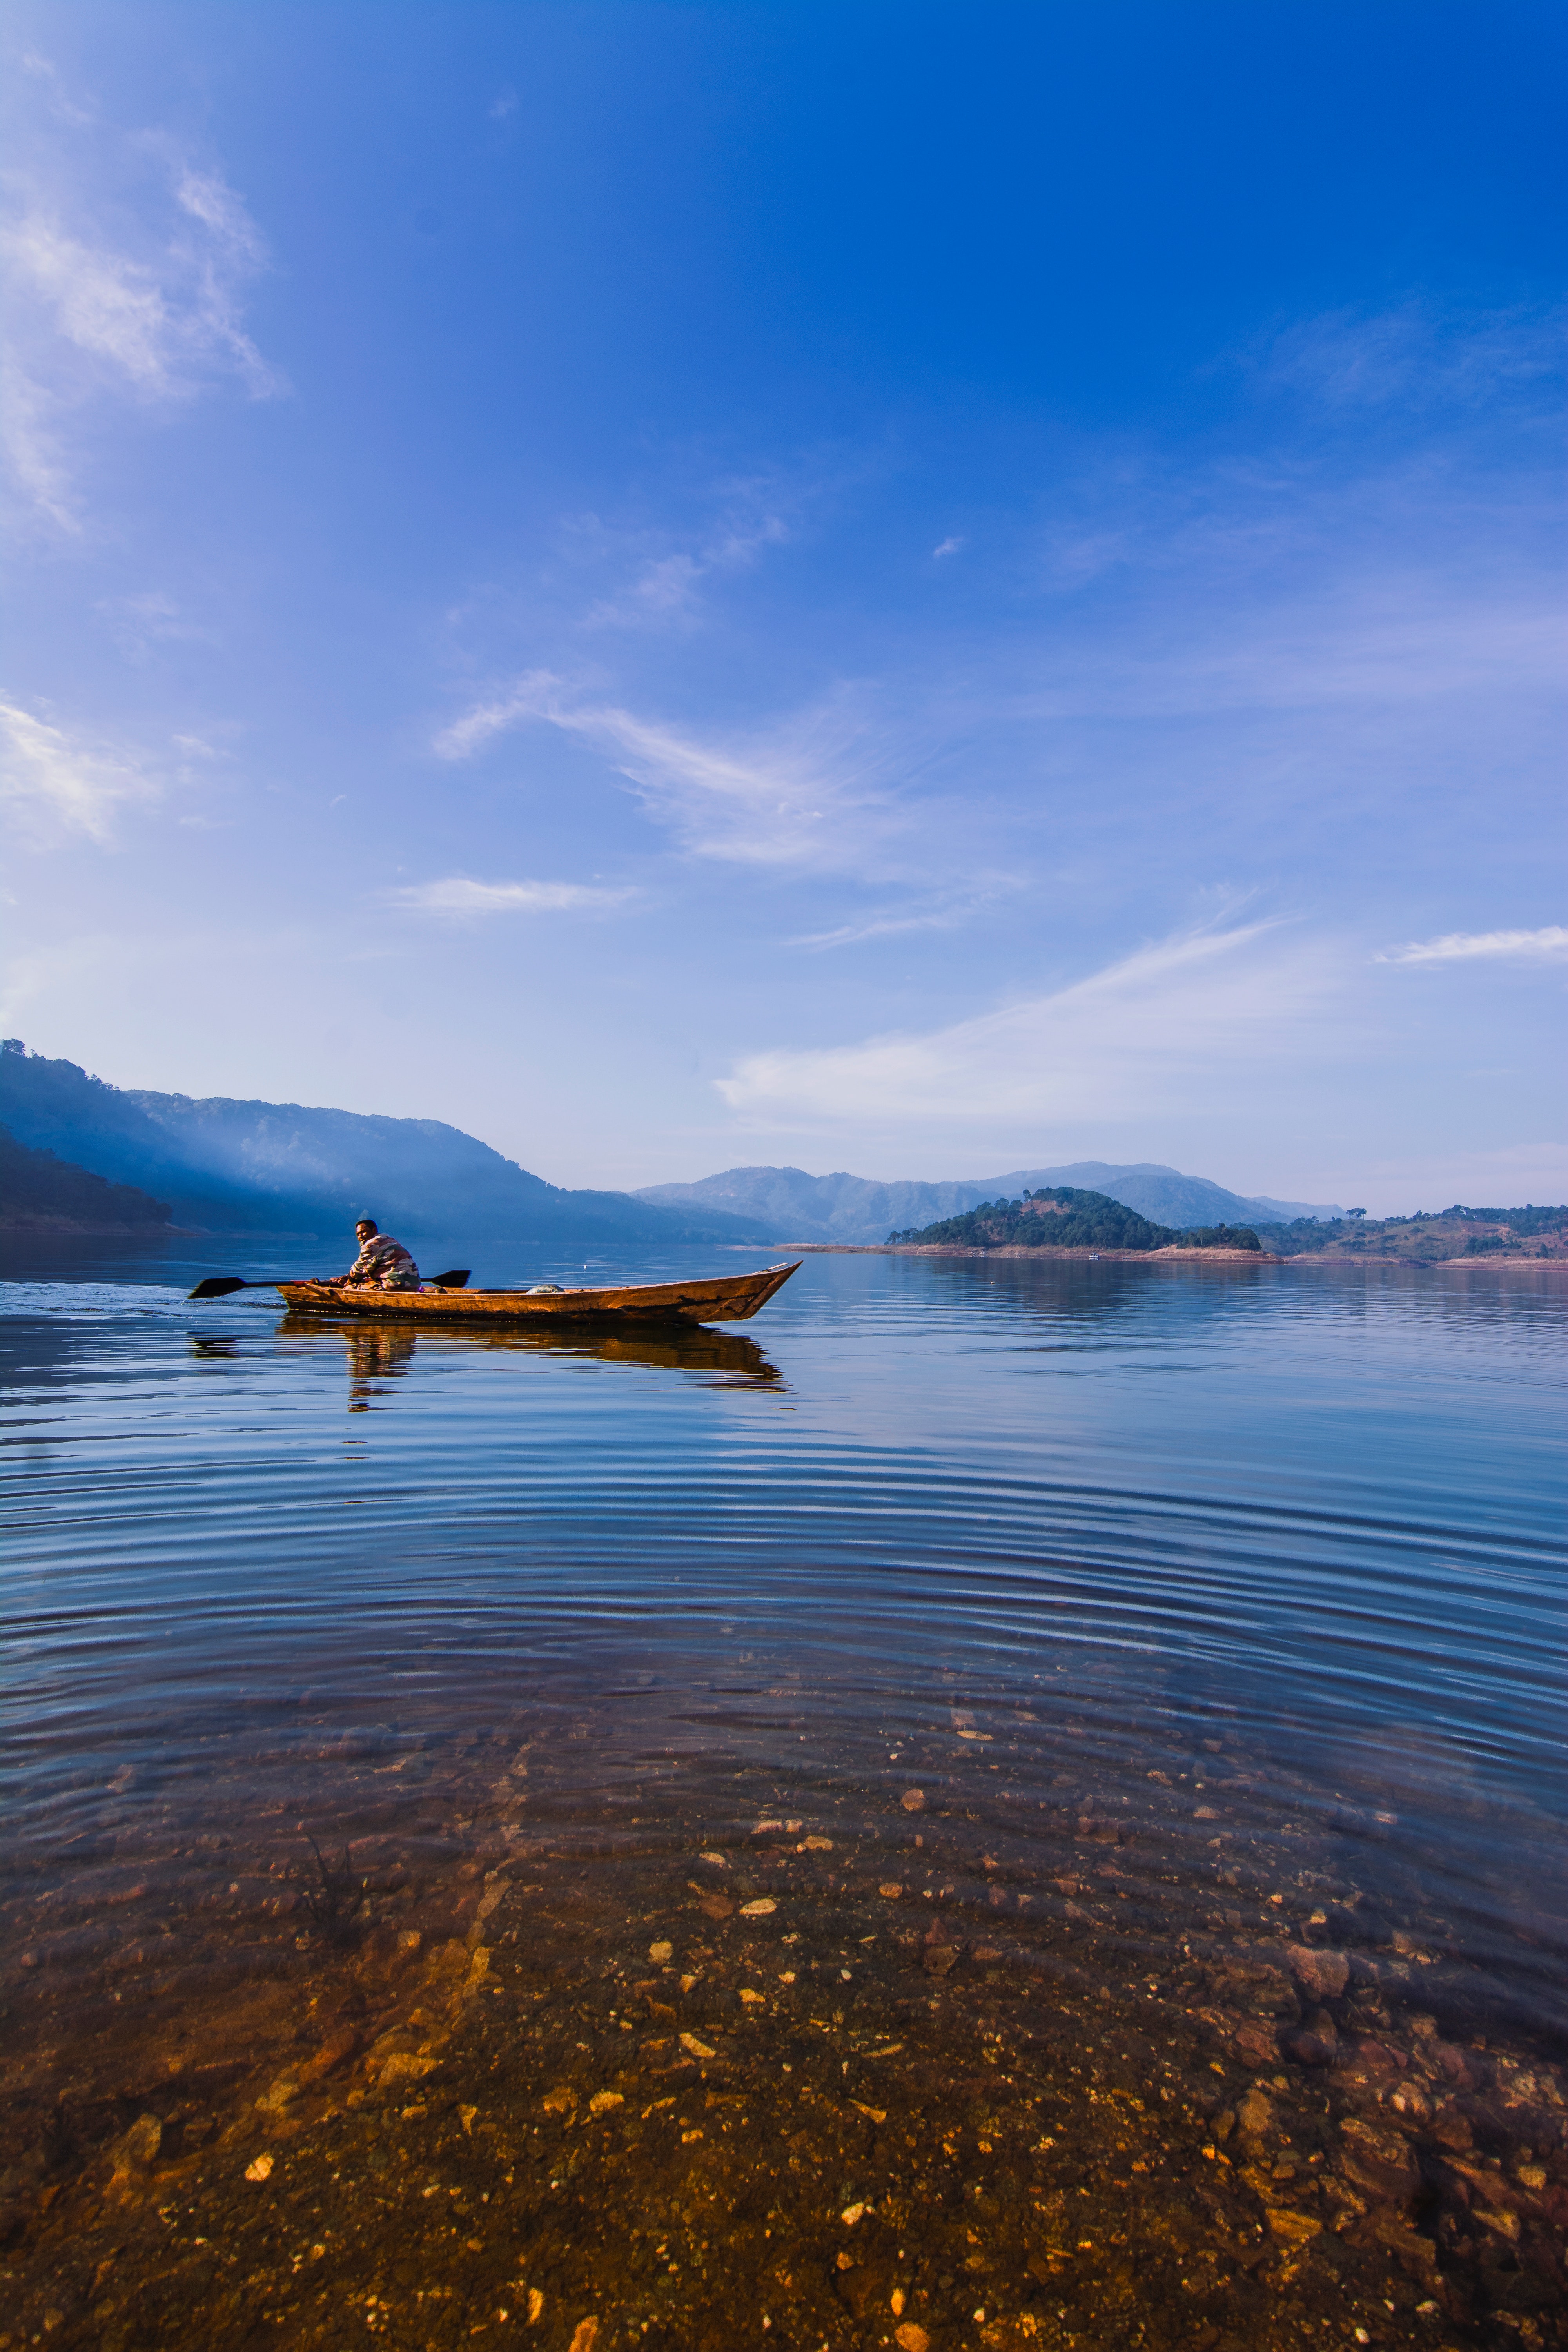
sky, reflection, blue, water, sea, wilderness, cloud, ocean, morning, sound, shore, mountain, lake, horizon, loch, coast, calm, boat, landscape, highland, vehicle, wave, river, fjord, tourism, coastal and oceanic landforms, bay, hill, watercraft, evening, fell, boating, vacation